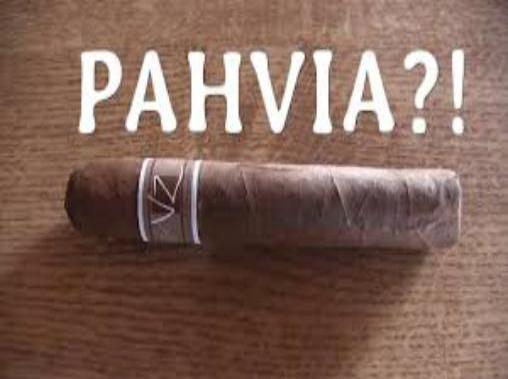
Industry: Necessities